Surabhi Vani Devi

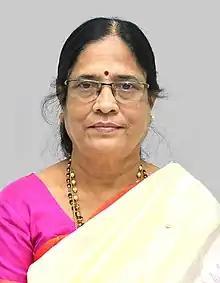

Surabhi Vani Devi (born 1 April 1952) is an Indian politician, academic and artist. She is the daughter of P. V. Narasimha Rao, former Prime Minister of India. She was elected as MLC in Telangana Legislative Council election from Mahbubnagar–Rangareddy–Hyderabad Graduates constituency in March 2021.